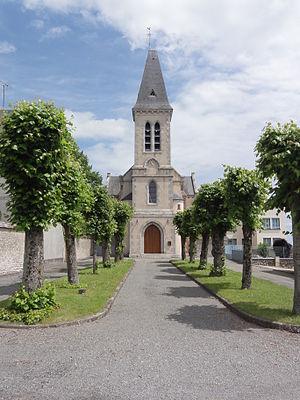
Poinville (Eure-et-Loir) Église Saint-Denis
Poinville est une commune française située dans le département d'Eure-et-Loir en région Centre-Val de Loire.